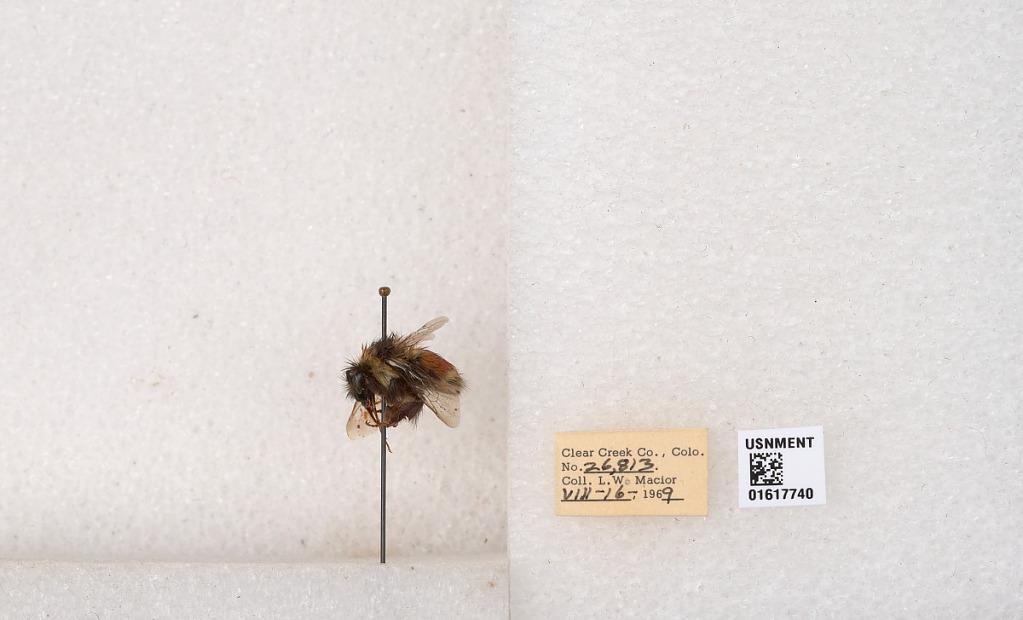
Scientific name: Bombus (Pyrobombus) sylvicola Kirby
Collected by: L. Macior
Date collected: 1969-8-16
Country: United States
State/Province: Colorado
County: Clear Creek
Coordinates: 39.7006, -105.694